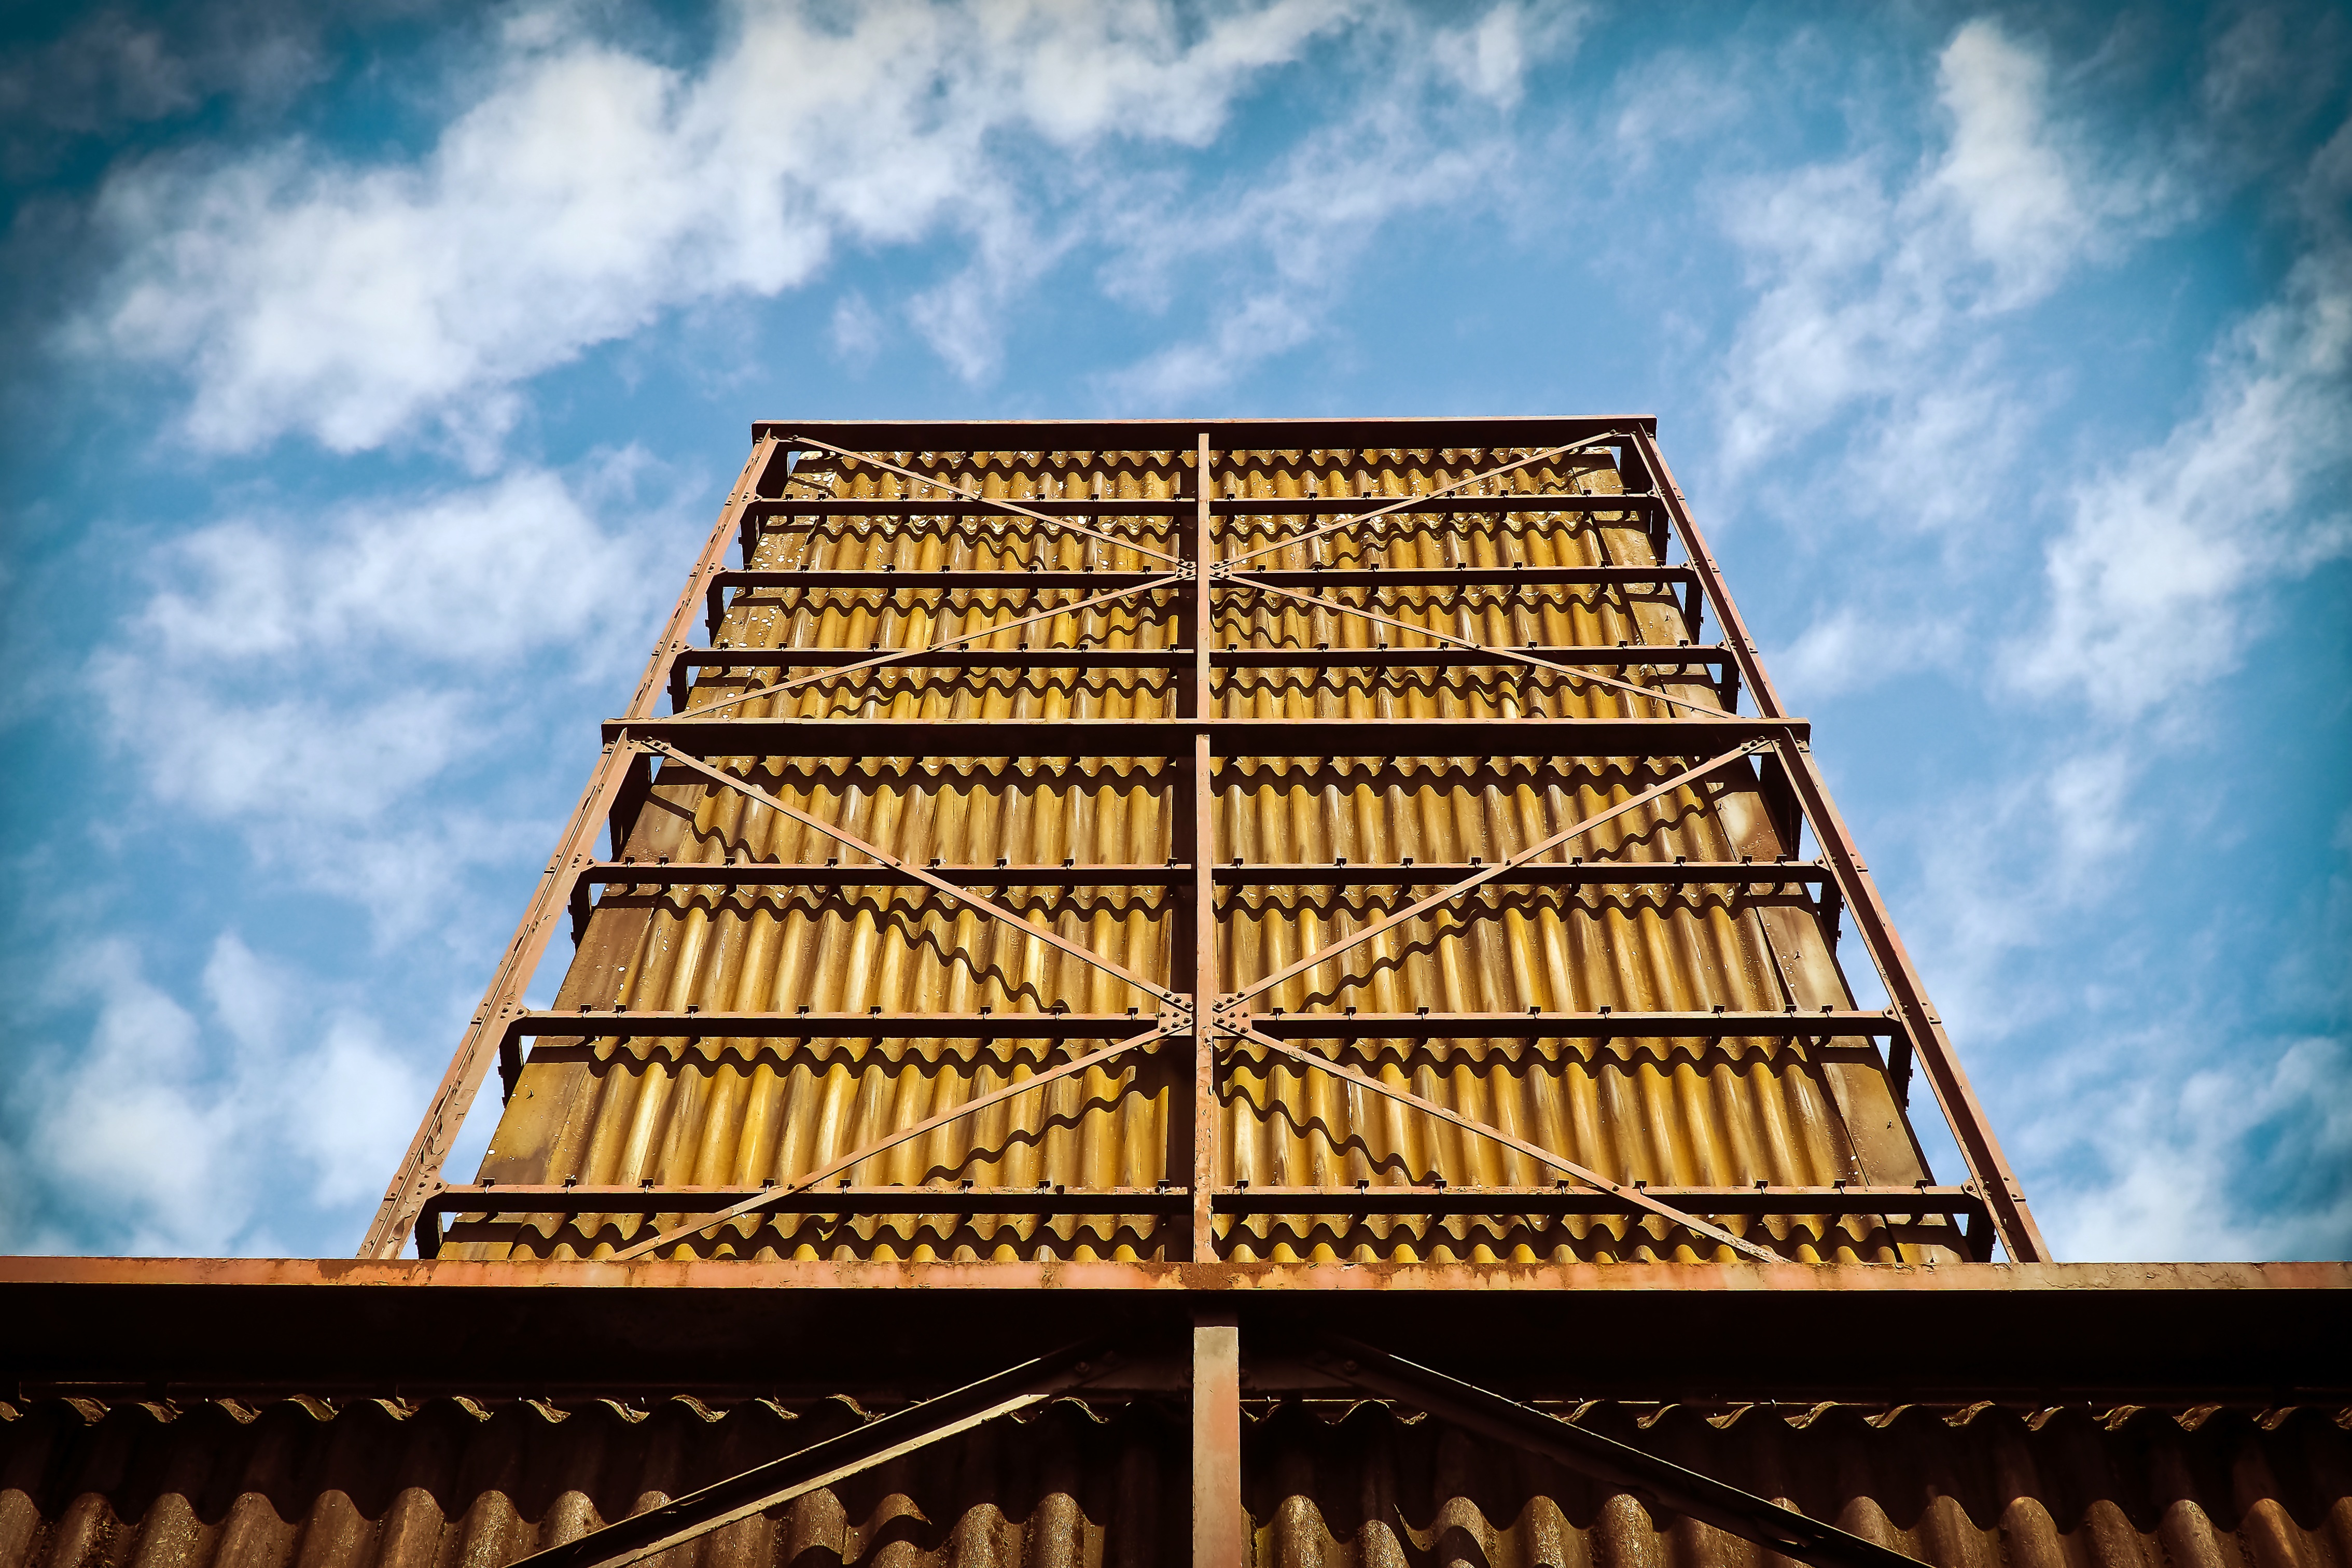
water, architecture, sky, technology, building, old, skyscraper, steel, tower, metal, landmark, facade, factory, industry, ruin, tower block, turbine, energy, power plant, places of interest, symmetry, production, duisburg, leave, industrial plant, break up, factory building, old factory, water power, energy generation, ruhr area, landscape park, industrial heritage, industrial monument, industrial architecture, heavy industry, industrial park, north landscape park, water turbine, cooling tower